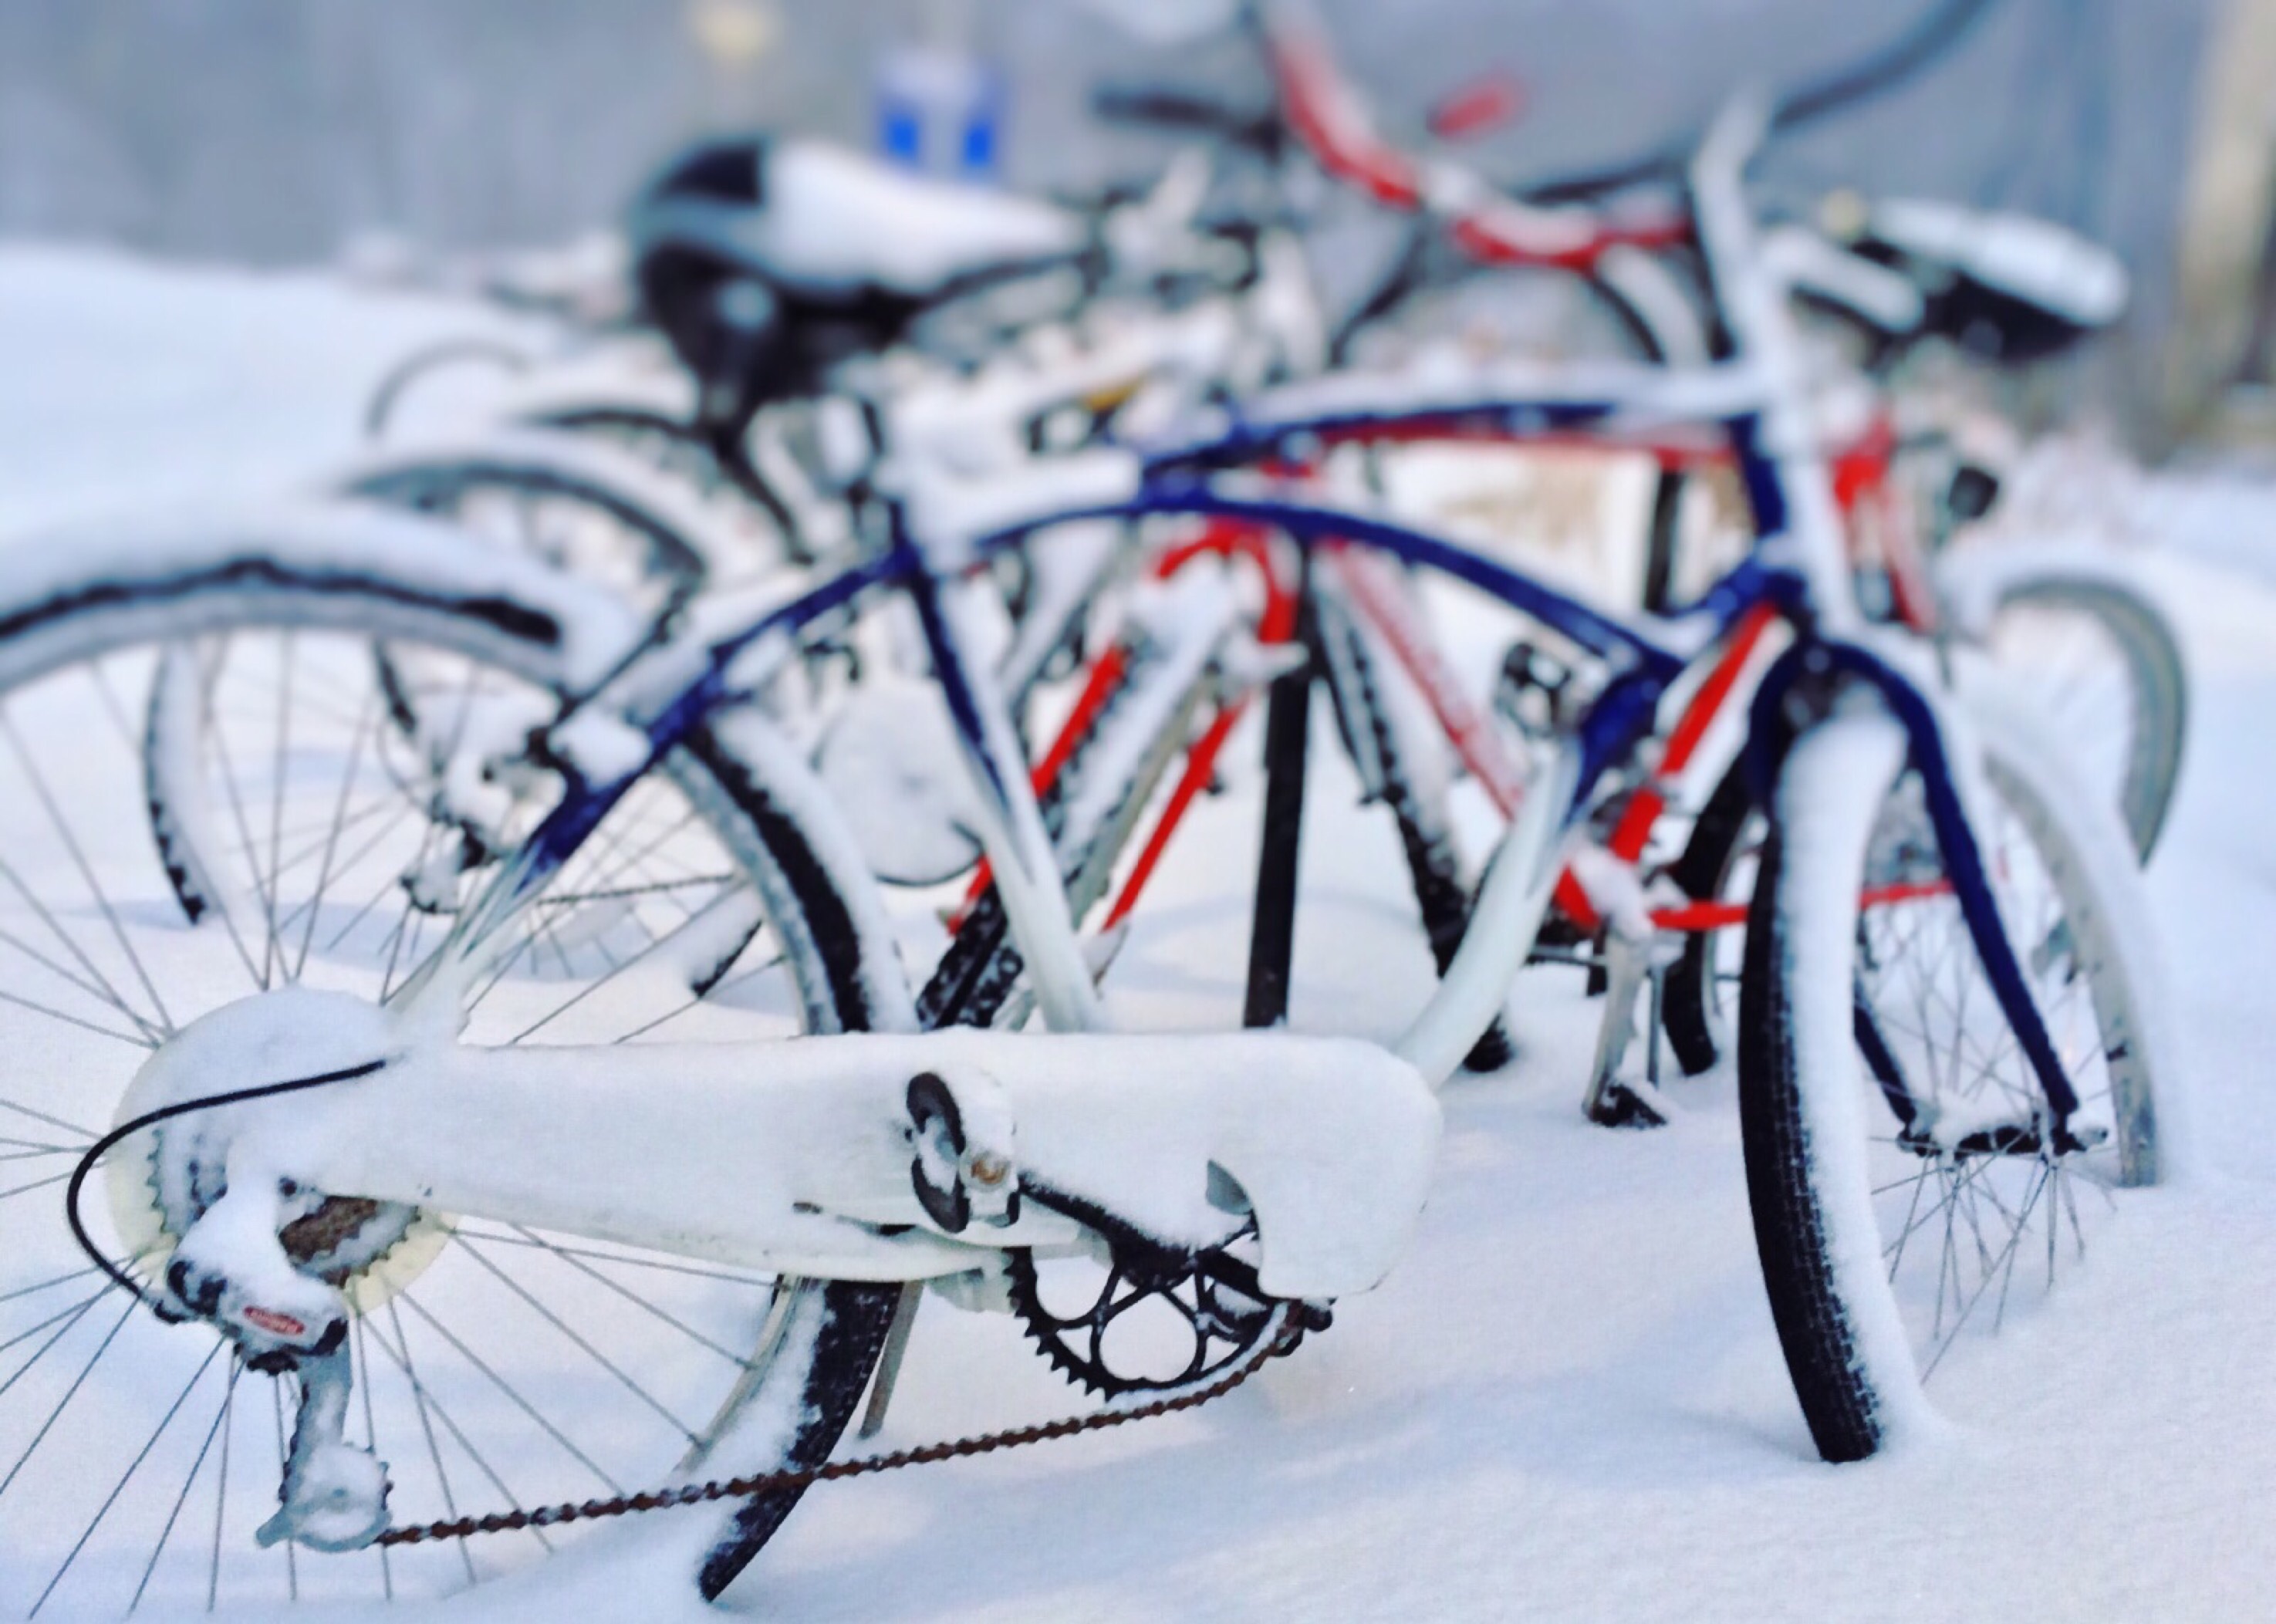
snow, cold, winter, wheel, bicycle, vehicle, weather, season, sports equipment, mountain bike, bicycles, land vehicle, cyclo cross bicycle, cyclo cross, bicycle racing, road bicycle